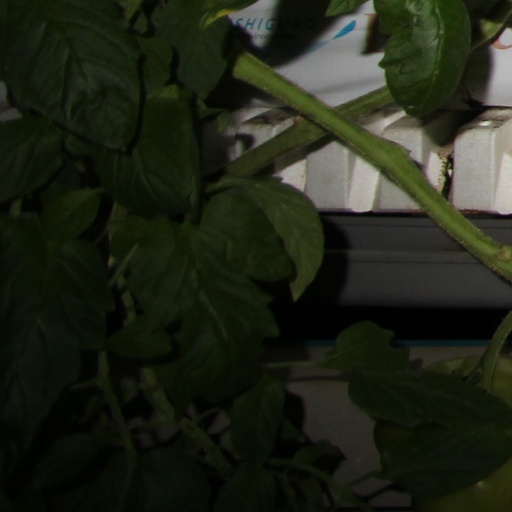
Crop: tomato